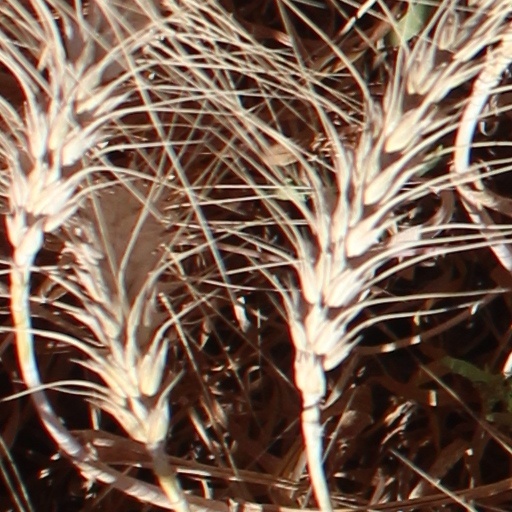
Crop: wheat